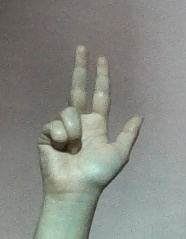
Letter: al